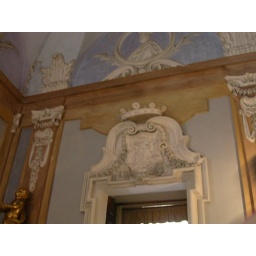
Although the decoration around the door and on the wall to the left and right of the door is indeed plaster, the decoration above is painted to look 3-dimensional.